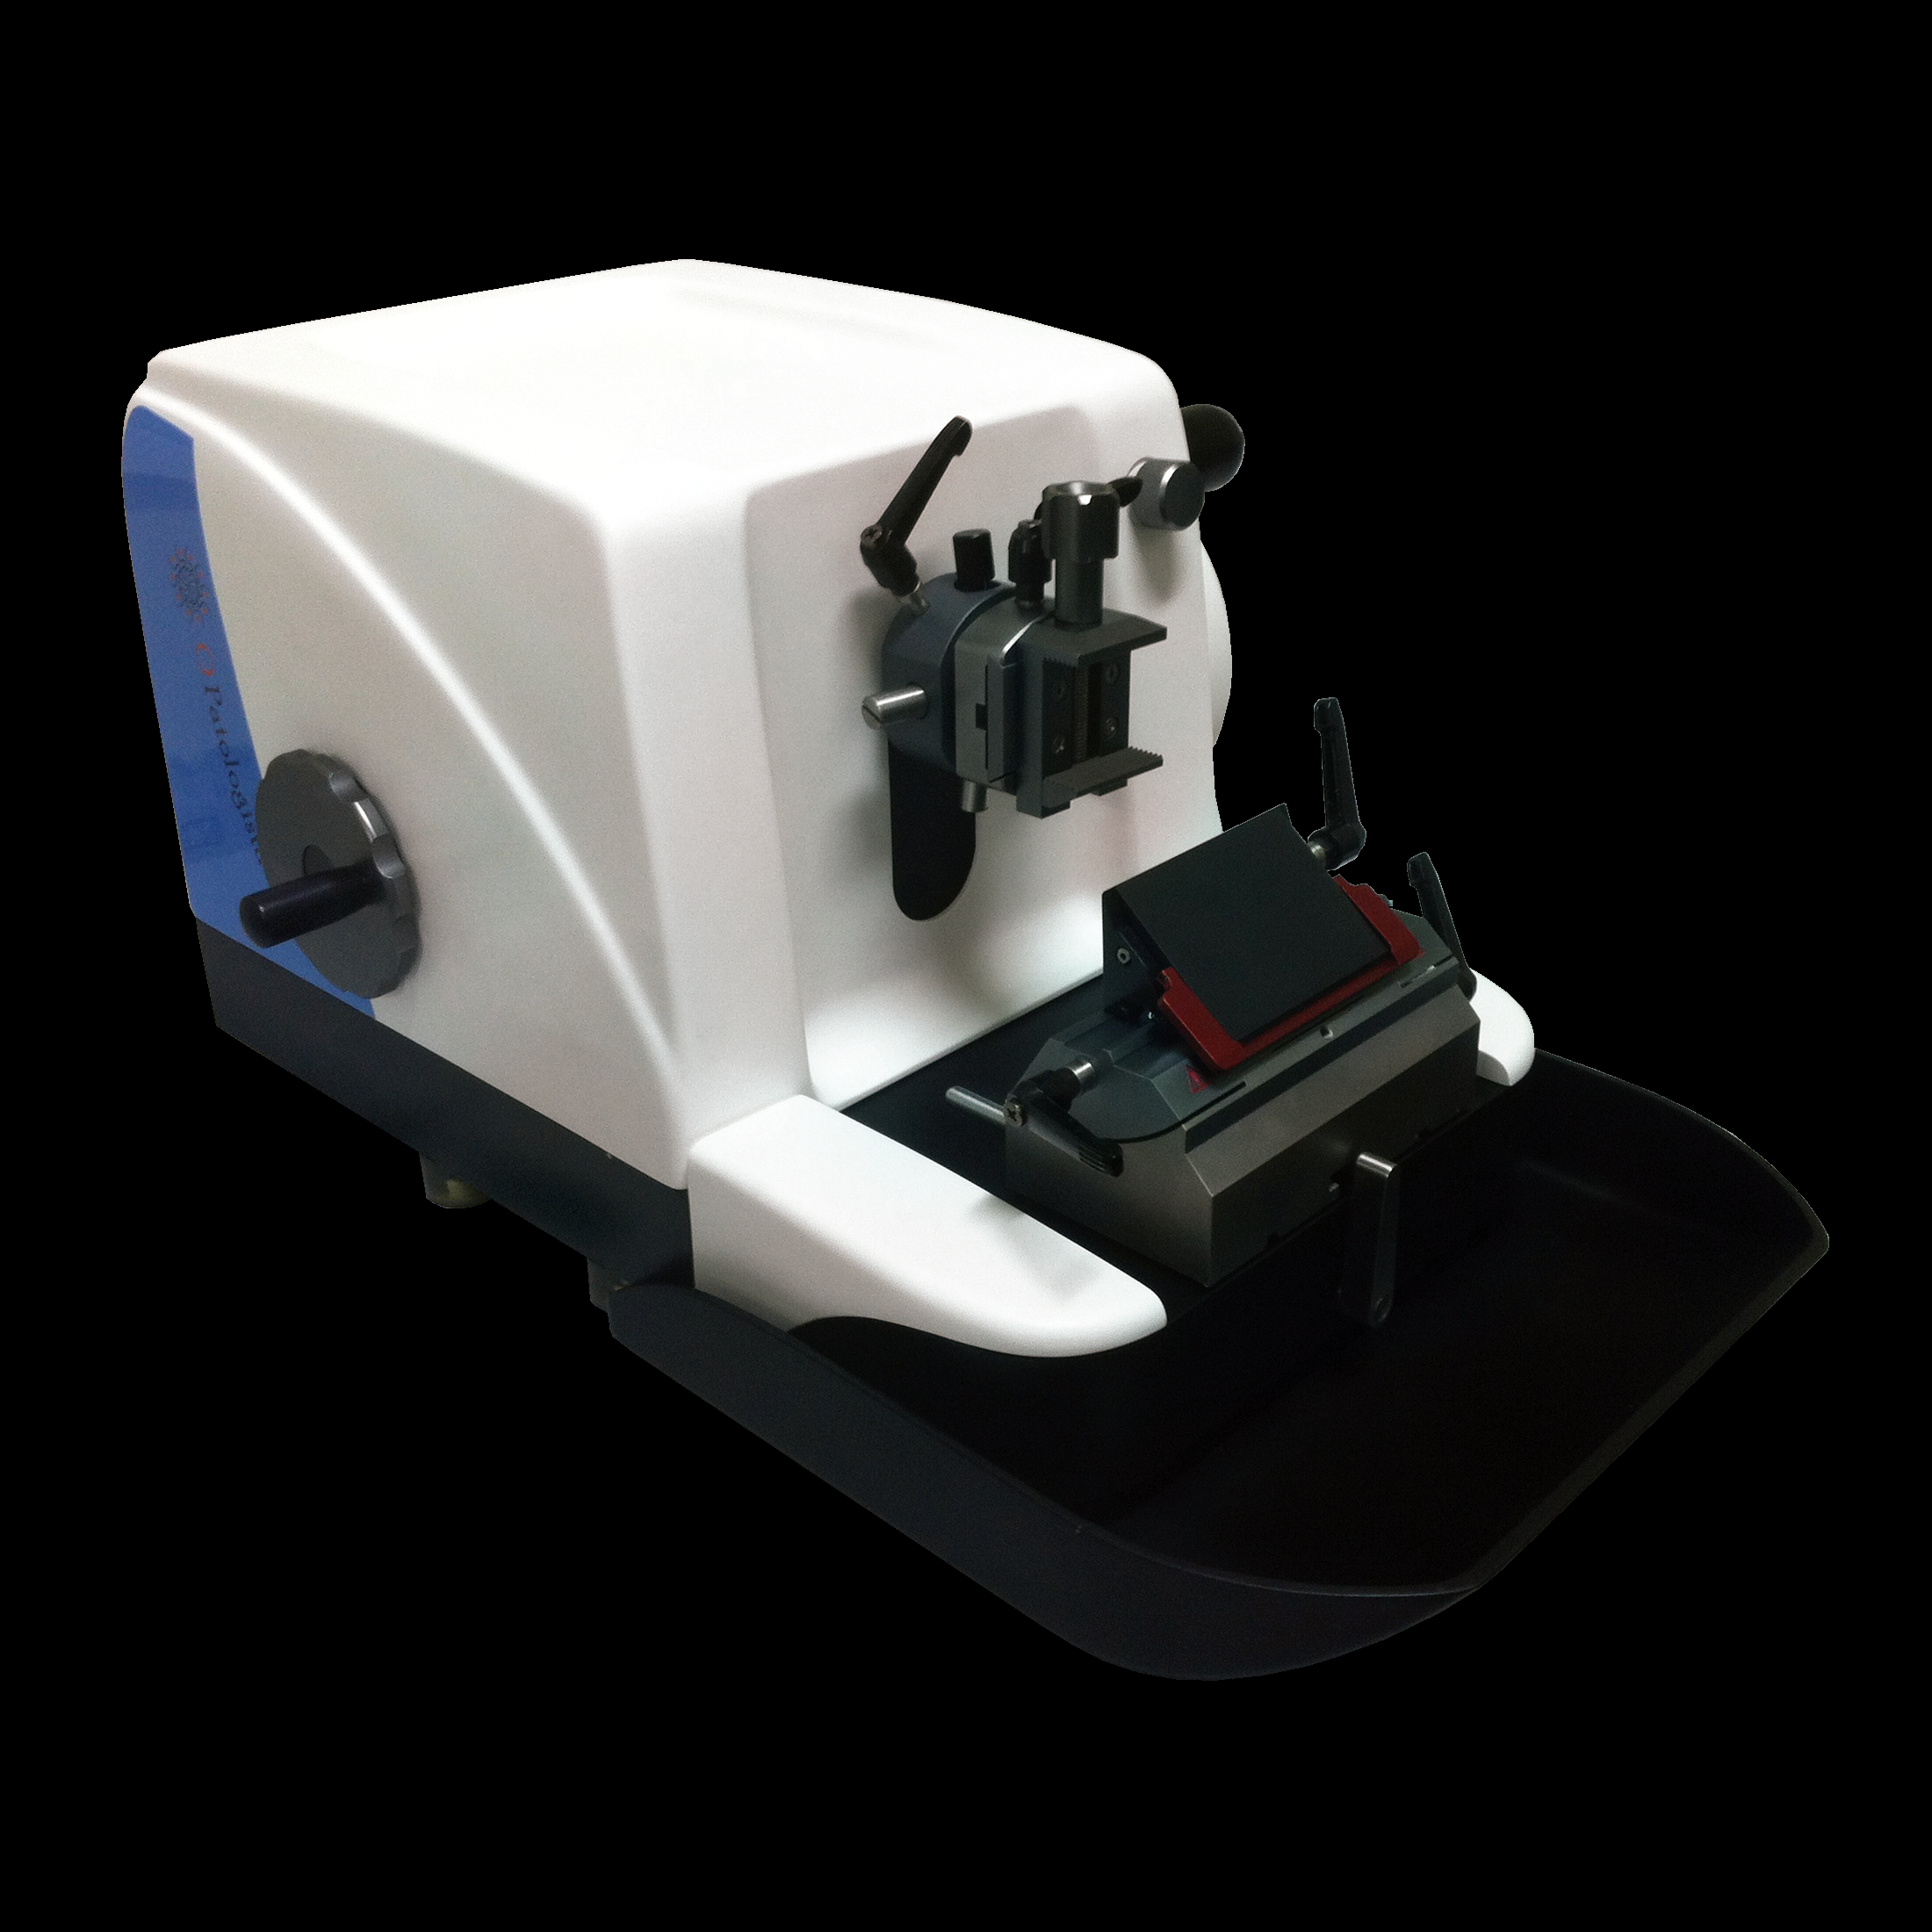
microtome
Specialty: medical-devices